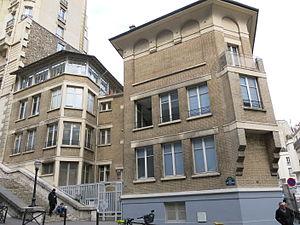
Immeuble du 6 rue Beethoven, Paris 16e arr. - International School of Paris école secondaire
La rue Beethoven est une voie du 16ᵉ arrondissement de Paris, en France.